Elizabeth Farians

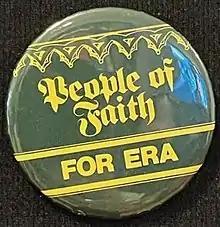
A button worn by people of faith who supported the Equal Rights Amendment

In May 1970, Farians testified before Congress on behalf of the Equal Rights Amendment. Alice Paul encouraged her to testify to counter the narrative from Catholic bishops that the ERA was incompatible with Catholicism. Another faith based feminist who testified in front of Congress on behalf of the ERA in the 1970s was Reverend Joan Martin.